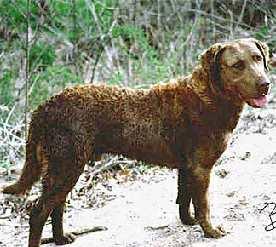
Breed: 215-n000075-Chesapeake_Bay_retriever